Salisbury, Connecticut

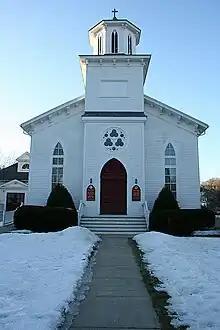
Lakeville United Methodist Church

Additional iron mines were opened, mostly in the western end of the town, although historian Diana Muir dismisses them as "scarcely big enough to notice," with the further disadvantage of not being near a river large enough to ship iron to market at a reasonable cost. The solution, according to Muir, was to pour labor into the iron, working it into a quality of wrought iron so high that it could be used even for gun barrels. This fetched a high price and made Salisbury iron the celebrated choice of Connecticut's early nineteenth-century arms industry as well as the preeminent source of cast-iron railroad car wheels until they were superseded by steel wheels. Peter P. Everts, an agent of the mid-19th-century mines, however, stated the quality of Salisbury iron varied. The iron industry in Salisbury became inactive following World War I, a plan to revive it during World War II was never implemented, and the mines remain under water.